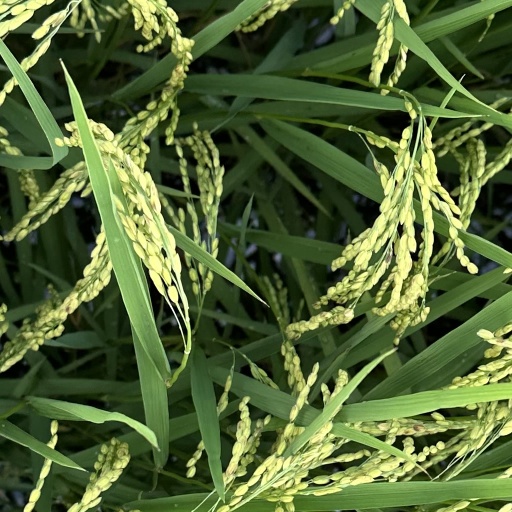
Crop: rice